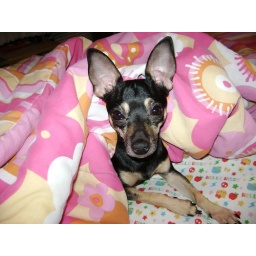
this is my dog kikin; he is my favorite person in the whole world.